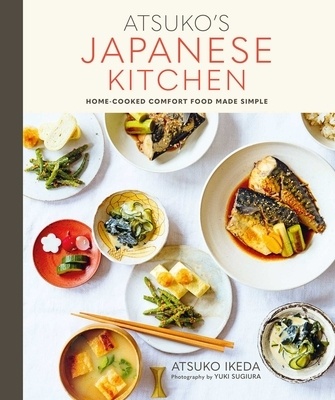
Atsuko's Japanese Kitchen: Home-Cooked Comfort Food Made Simple
Learn how to make the enigmatic and umami-rich comfort food of Japan, with over 60 recipes straight from Atsuko's Ikeda's authentic yet modern Japanese Kitchen. Japanese home-cooking is full of comfort, but a version of comfort food that is stylish, mouth-watering and less unhealthy than most. For those who aspire to recreate the Japanese dishes enjoyed in restaurants or on holiday, and to discover even more about the secrets and techniques involved in Japanese home cooking, you are invited into Atsuko's Kitchen . Learn the subtle art of creating a balanced meal as demonstrated with an easy-to-follow infographic. Learn the basics, such as how to season food the Japanese way, how to prepare dashi stock and how to make variations on basic rice. Choose from the delicious array of main dishes you might be familiar with, such as chicken teriyaki, tonkatsu pork, beef tataki, gyoza, seared tuna with ponzu, vegetable tempura, okonomiyaki, grilled eggplant with sesame sauce, plus recipes from Atsuko's own family and modern creative repertoire. Also featuring 'izakaya' small plates for sharing and sumptuous modern desserts, there is Japanese comfort food for every occasion. With tips on how to present your dishes in the traditional way, anecdotes and cultural explanations of dishes, discover the secrets of Japanese home-cooking for yourself. Binding Type: Hardcover Publisher: Ryland Peters & Small Published: 07/09/2019 ISBN: 9781788790819 Pages: 192 Weight: 1.85lbs Size: 9.30h x 7.60w x 0.90d Review Citations: Publishers Weekly 07/01/2019
Brand: Atsuko Ikeda
Category: Food, Beverages & Tobacco > Food Items > Cooking & Baking Ingredients > Cooking Wine